Grass Valley, California

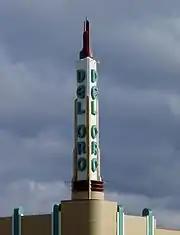
The iconic spire of the Del Oro Theatre

The 2020 United States census reported that Grass Valley had a population of 14,016. The population density was . The racial makeup of Grass Valley was 80.7% White, 0.6% African American, 1.4% Native American, 1.7% Asian, 0.1% Pacific Islander, 4.6% from other races, and 10.9% from two or more races. Hispanic or Latino of any race were 12.3% of the population.